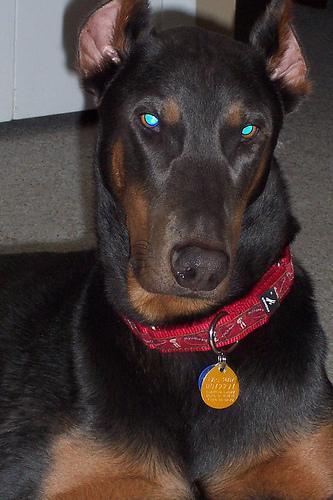
Doberman